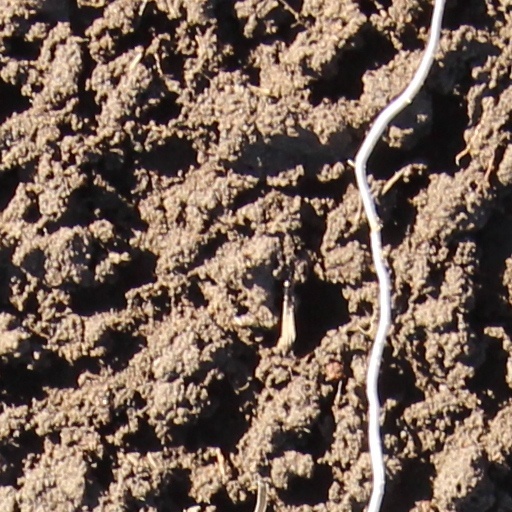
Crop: wheat